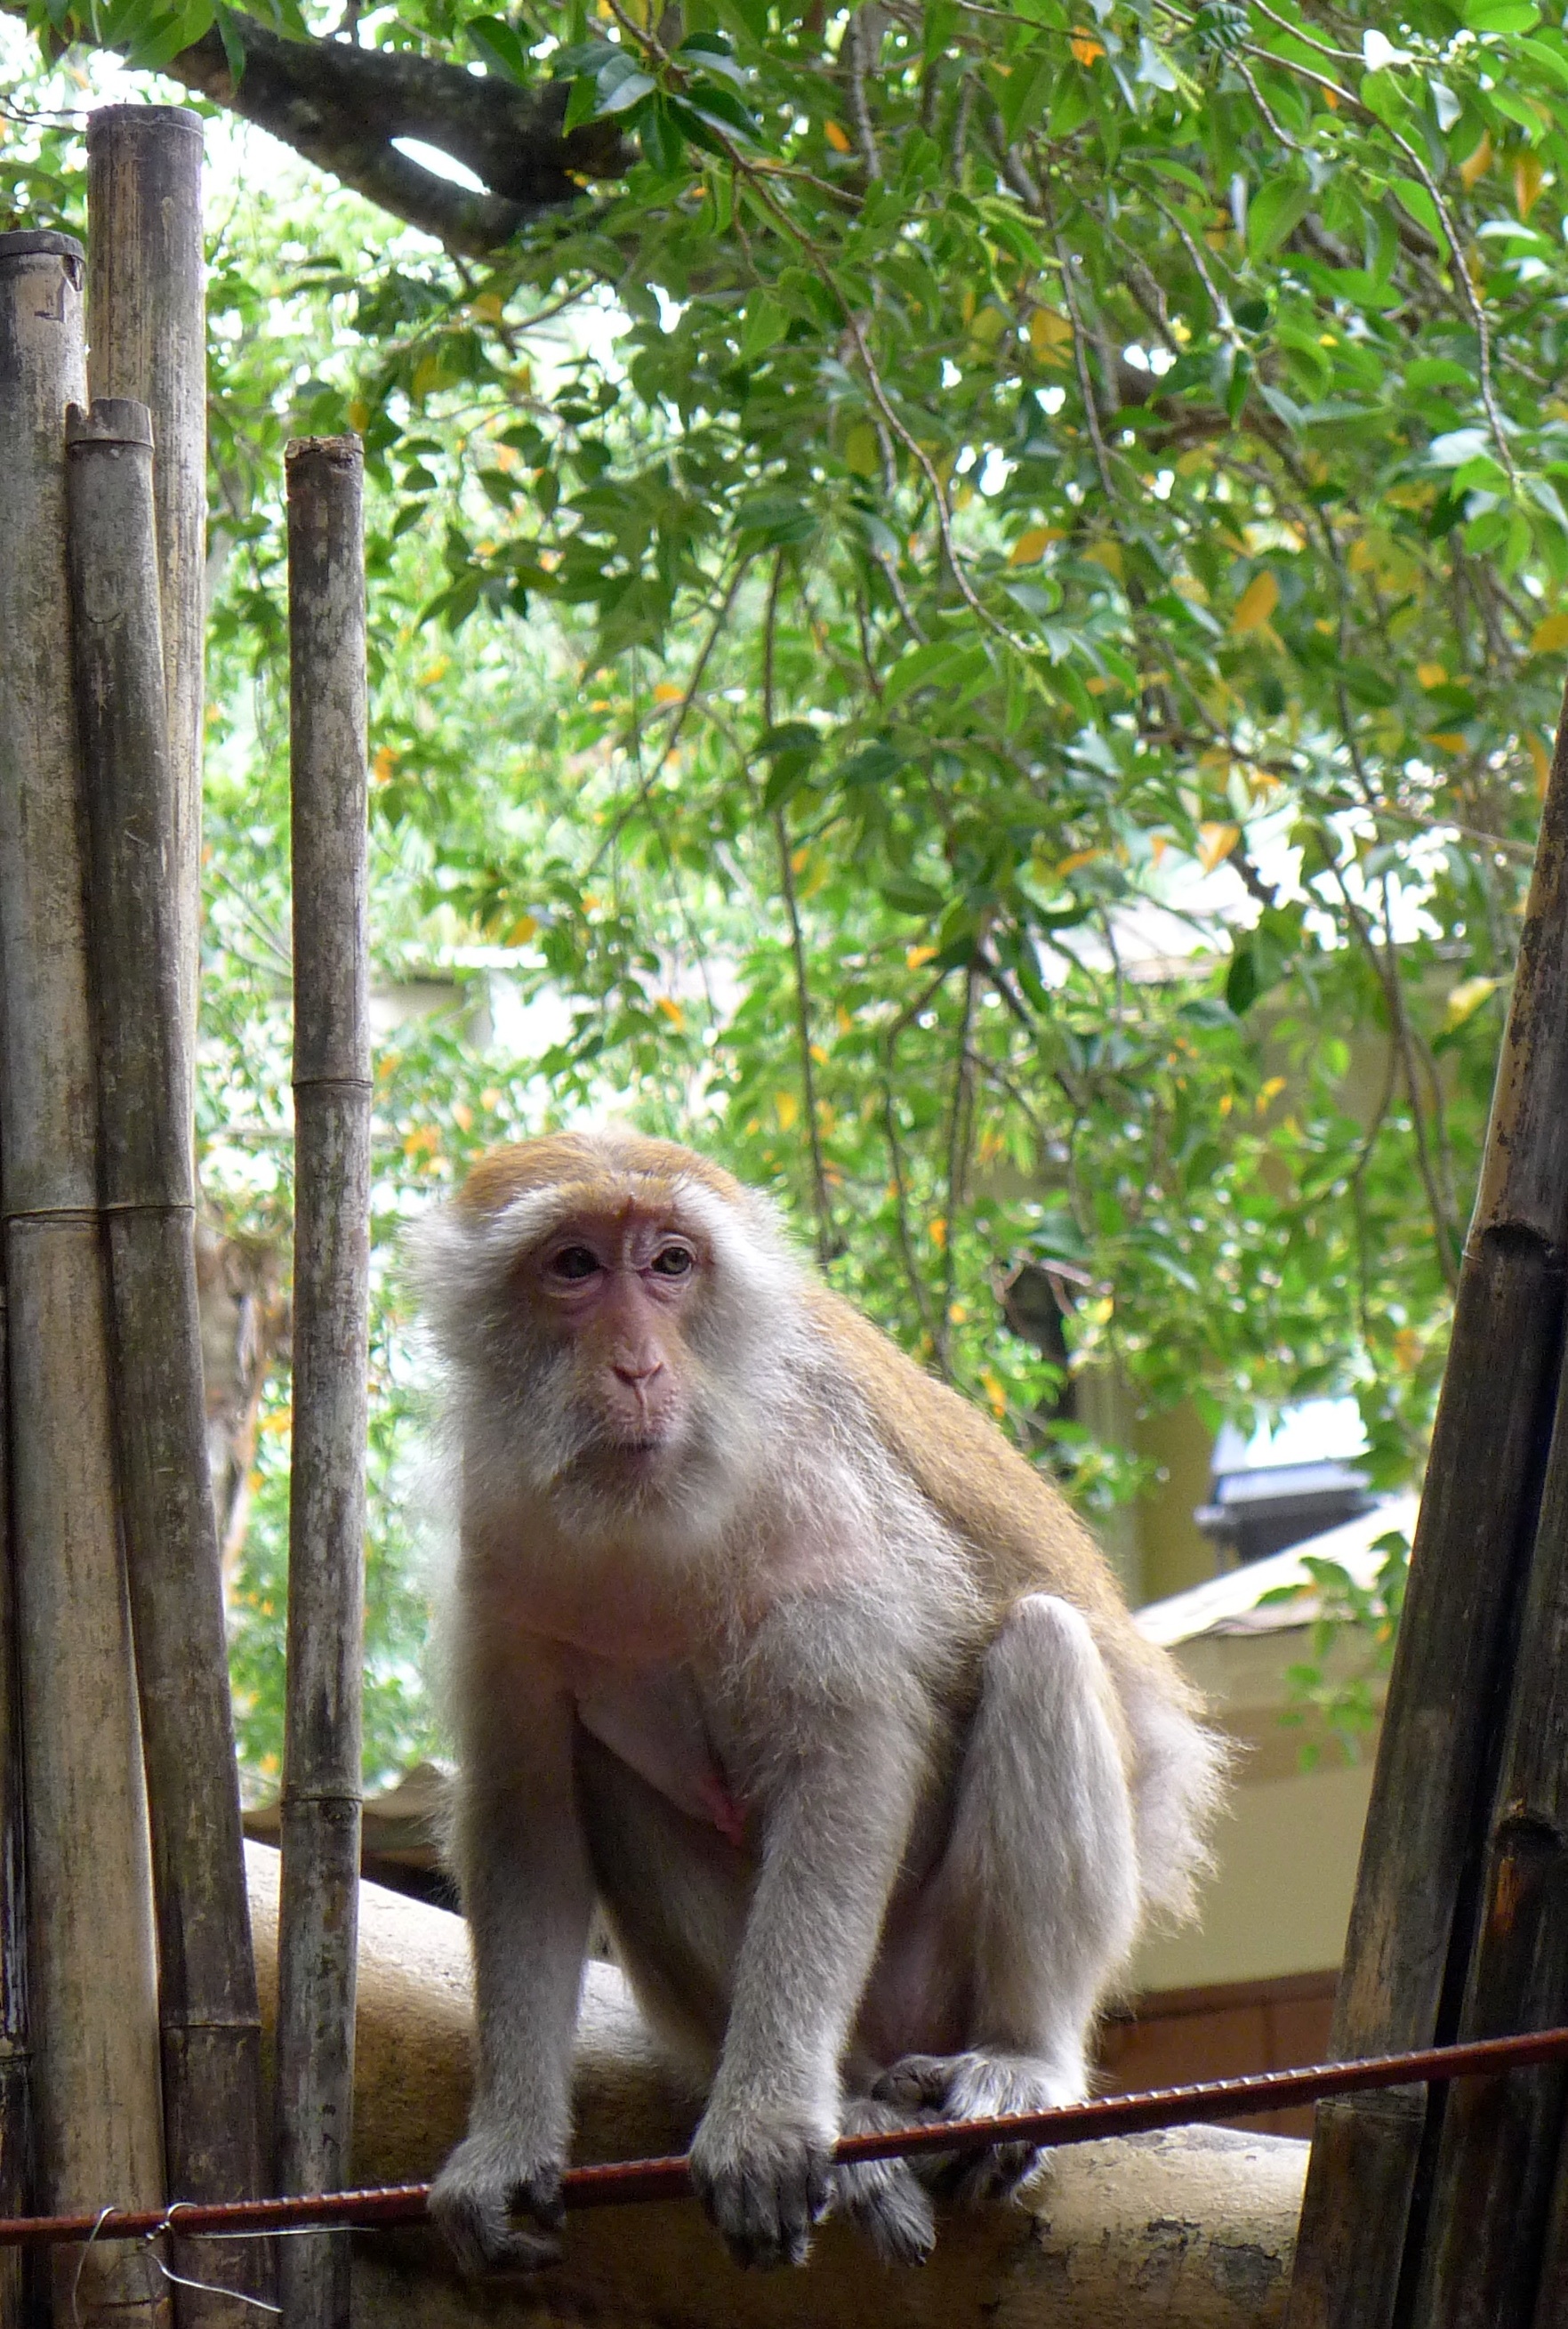
fence, animal, wildlife, zoo, green, jungle, mammal, monkey, fauna, primate, sad, macaque, old world monkey, new world monkey